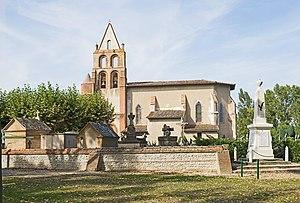
Cépet est une commune française située dans le département de la Haute-Garonne, en région Occitanie.
La liste des églises de la Haute-Garonne recense de manière exhaustive les églises situées dans le département français de la Haute-Garonne.
Églises possédant un clocher-mur, ou clocher à peigne, clocher-arcade ou campenard.